Charles the Bold

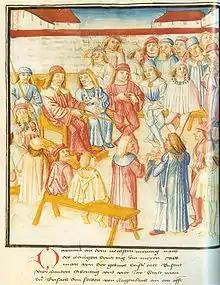
Trial of Peter von Hagenbach, 1474

On 16 July 1465, the two armies met and fought the Battle of Montlhéry. Charles placed himself next to the defensively positioned Burgundian vanguard, led by Louis of Saint-Pol. He attacked into the French left flank led by Charles IV, Count of Maine. Charles was pursuing the fleeing count and his army, when the French vanguard counterattacked, and Charles was wounded in the throat. He evaded capture and returned to his lines. After his return, he ordered his gunners to shoot at the king's army; by his account, 1,200–1,400 men and a large number of horses were killed. In the late evening, Louis XI retreated eastwards to Paris.